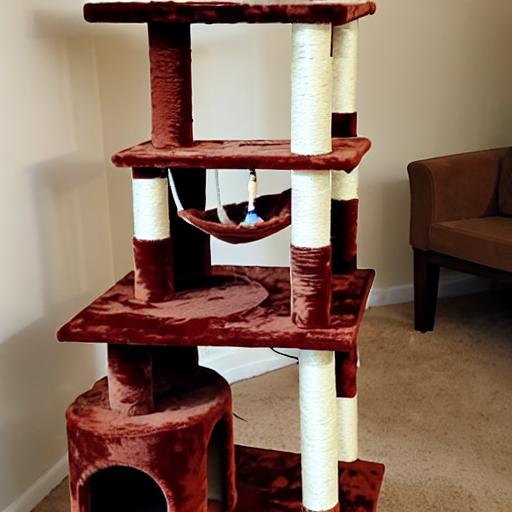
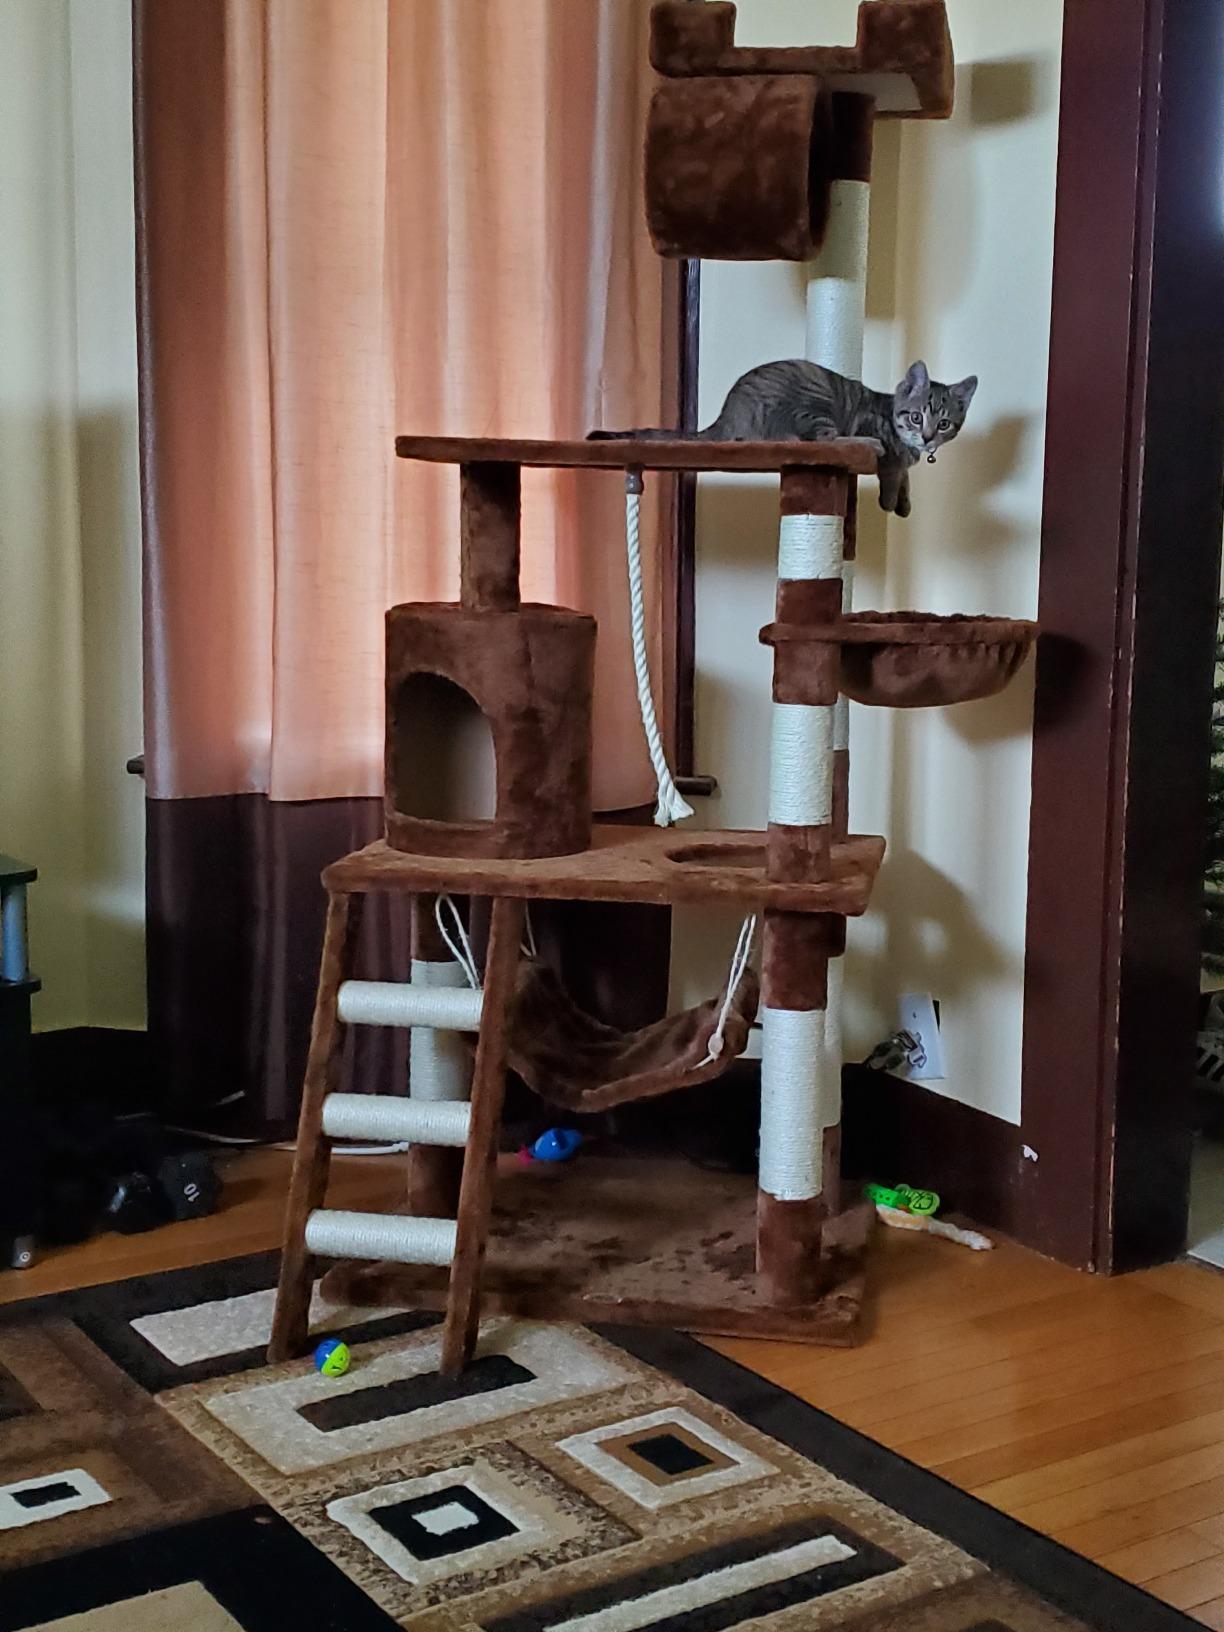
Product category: items_cat tree
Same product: no